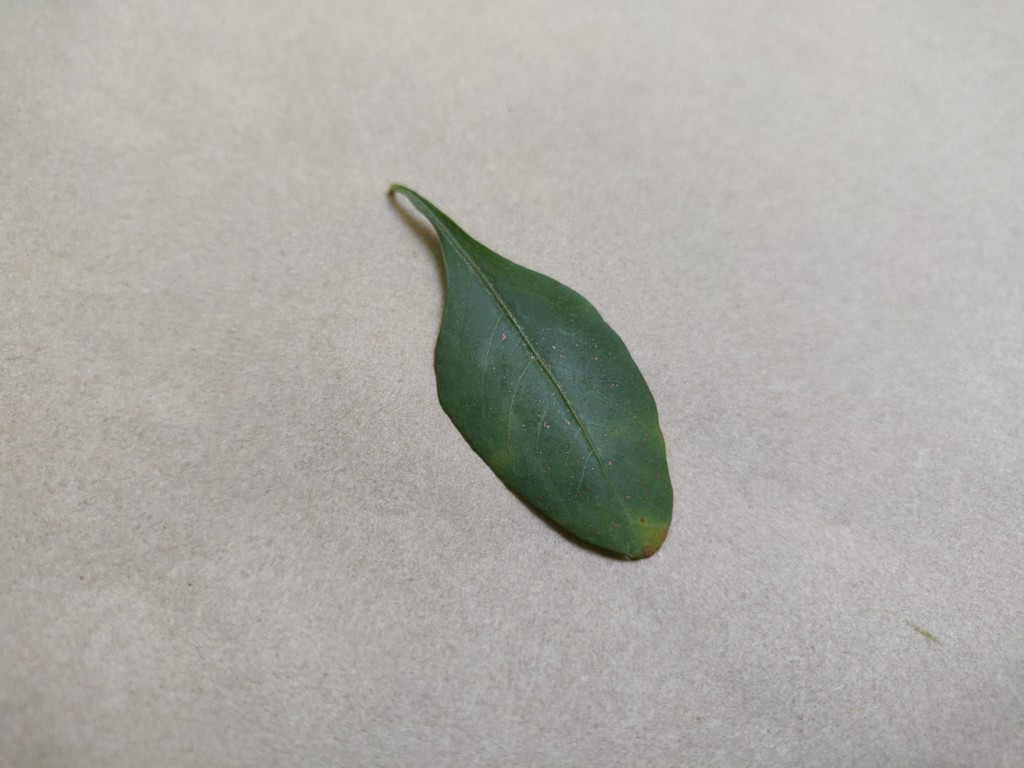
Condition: Unhealthy
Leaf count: single
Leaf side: front